Sea Power

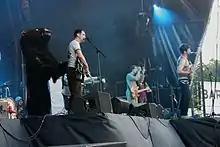
British Sea Power performing at Jodrell Bank Live

The band released a 'Maxi EP' "Zeus", in October 2010, featuring songs recorded during the sessions for the forthcoming album.